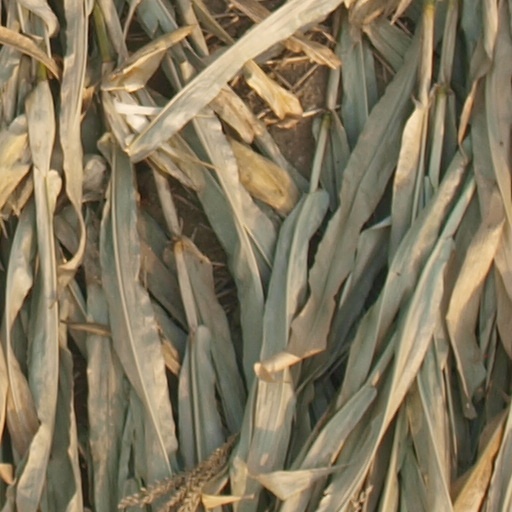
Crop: maize; corn